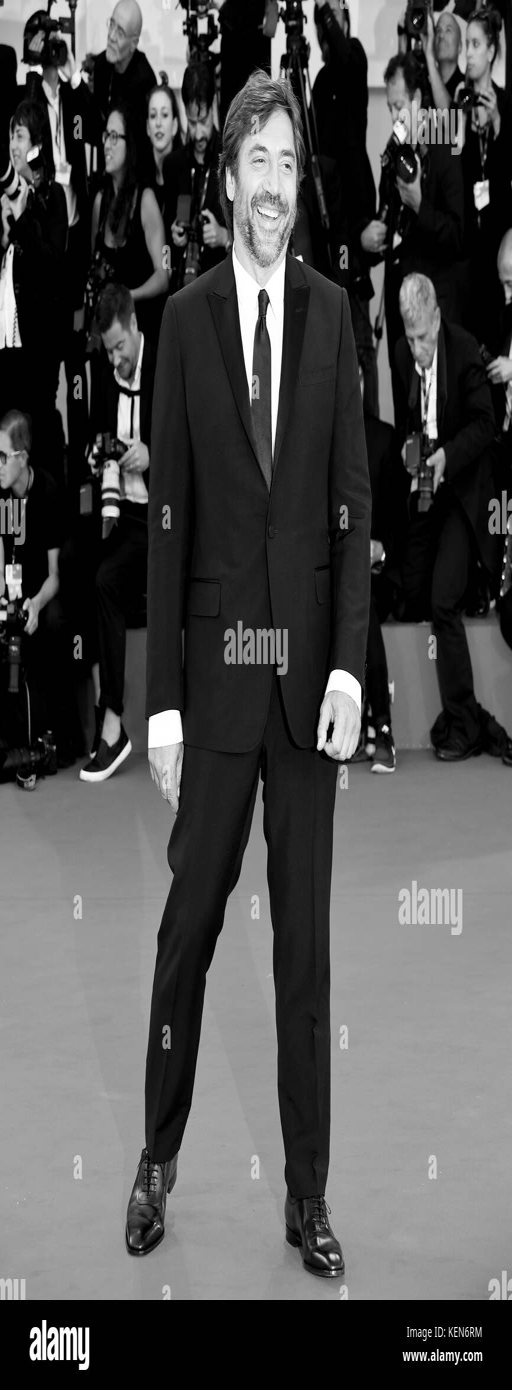
actor attends the premiere for person during festival